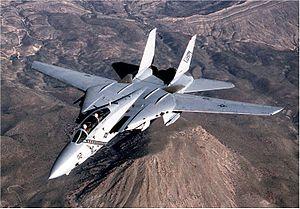
Top Gun est un film d'action américain réalisé par Tony Scott, sorti en 1986, avec notamment dans les rôles principaux Tom Cruise, Kelly McGillis et Val Kilmer.